Caltongate

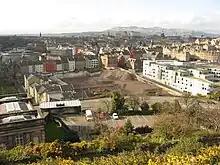
Site of the proposed Caltongate development

The New Street Bus Depot was purchased by Mountgrange Capital PLC for £20m in 2004, and in November 2005 the Council disposed of the Canongate Venture building, the Council Depot building and the Jeffrey Street arches to Mountgrange, which then proposed "Caltongate". Allan Murray Architects (also responsible for the controversial construction of St James Quarter) won the contract to design the development. There was a series of pre-planning activities which took place across the years 2004-2005 that consulted "key stakeholders, "advisors" and "various interest groups". A masterplan was also written to "maximise the opportunity for the area" This led to the proposed inclusion of a more detailed planning process and other physical elements to Caltongate such as affordable housing. This would supposedly be a £300 million scheme.